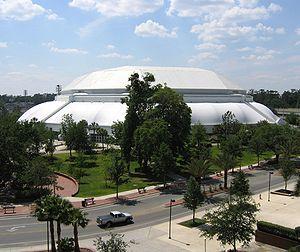
L'université de Floride est une université américaine publique fondée officiellement en 1853 et située à Gainesville en Floride. C'est un établissement land grant, c’est-à-dire bénéficiant d'un financement du gouvernement américain. À l'heure actuelle, UF est l'une des universités américaines les plus prestigieuses. Selon le Classement académique des universités mondiales elle est la numéro 53. Elle est la quatrième plus grande université des États-Unis, avec 49 693 étudiants en 2006. Elle est aussi dotée du huitième budget le plus important. C'est, en termes de classement, la seizième université publique des États-Unis et la cinquantième université des États-Unis en général.
Les Gators de la Floride sont un club omnisports universitaire américain qui se réfère aux 21 équipes sportives féminines et masculines qui représentent l'université de Floride et qui participent aux compétitions organisées par la National Collegiate Athletic Association au sein de sa Division I. Ces équipes sont membres de la Division Ouest de la Southeastern Conference